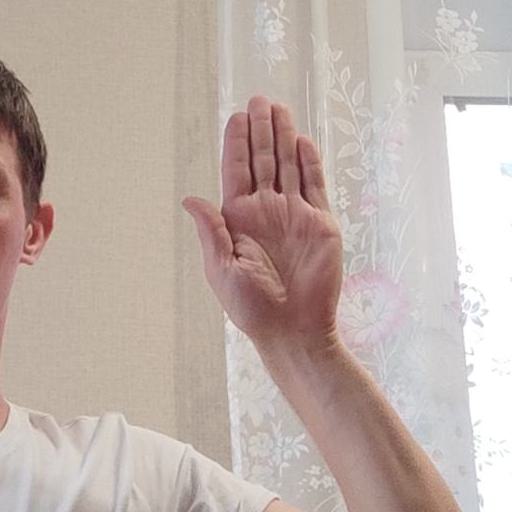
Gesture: stop